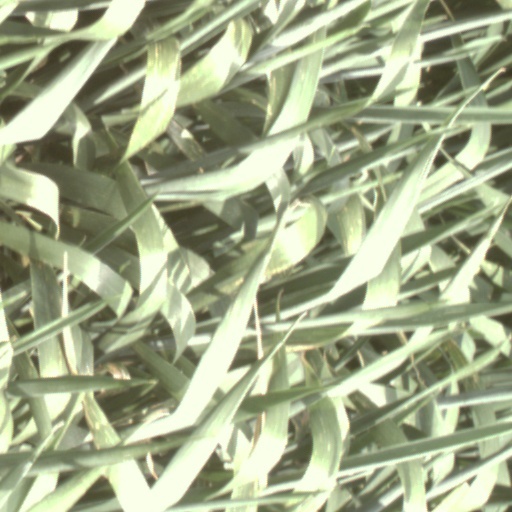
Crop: wheat